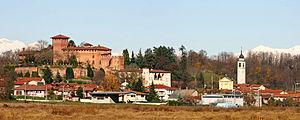
Barengo est une commune italienne de moins de 1 000 habitants située dans la province de Novare dans la région du Piémont dans le nord-ouest de l'Italie.